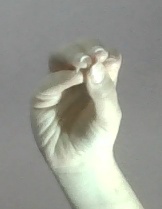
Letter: ha